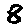
Label: 8